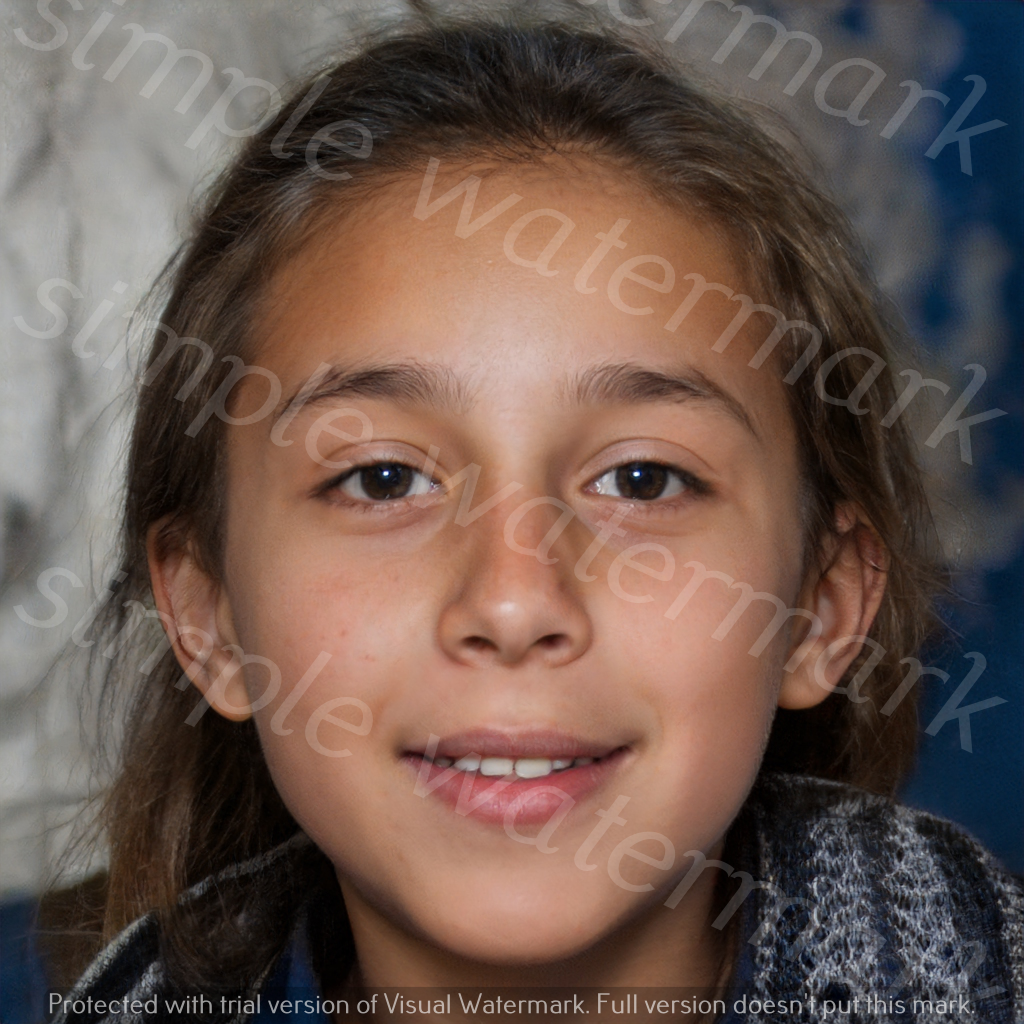
Label: Watermark